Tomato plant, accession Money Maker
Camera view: tilt-top (135 deg); turntable rotation: 330 degrees
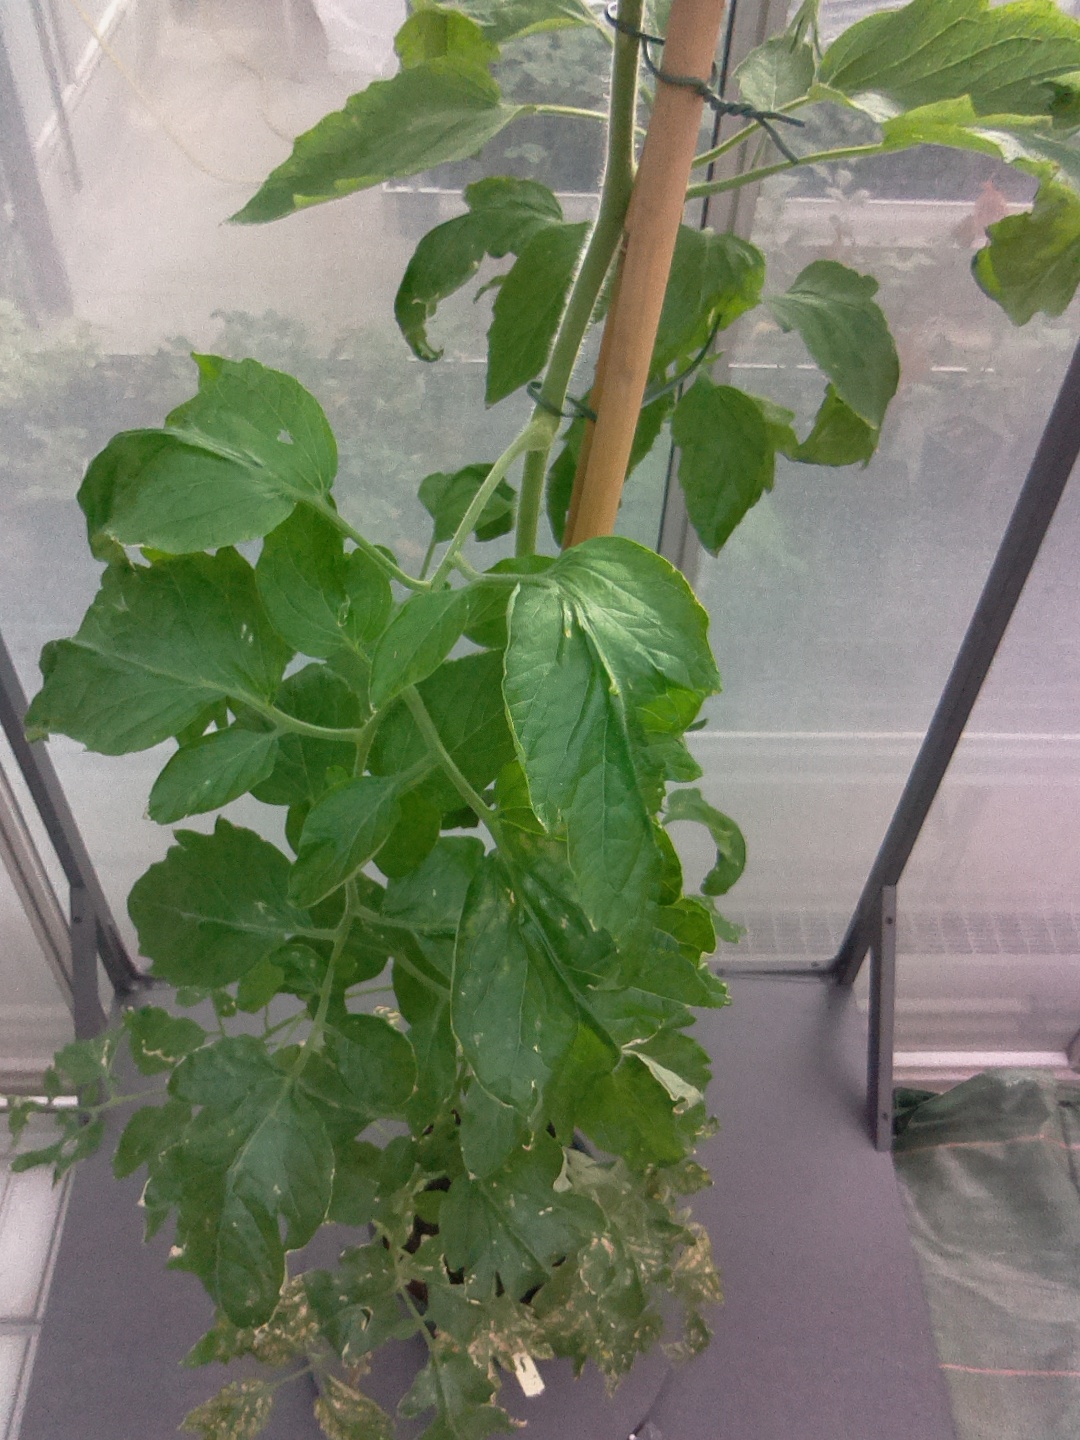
BBCH growth stage 73: 30%-40% of final fruit size